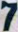
Number: 7